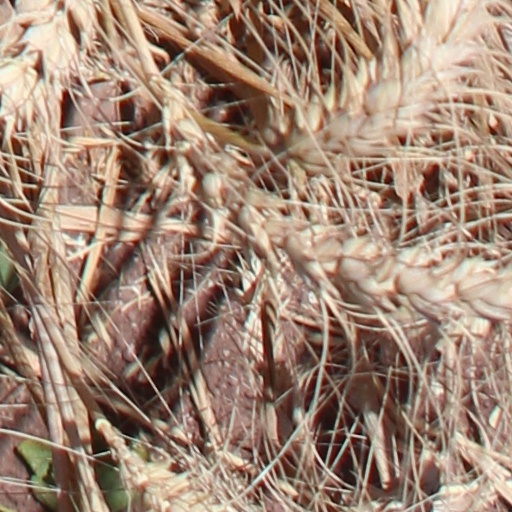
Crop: wheat